Fall of Singapore

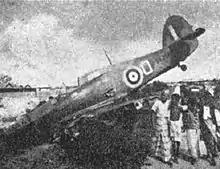
Crashed aeroplane with onlookers

By the time of the invasion, only ten Hurricanes of 232 Squadron, based at RAF Kallang, remained to provide air cover for the Commonwealth forces on Singapore. The airfields at Tengah, Seletar and Sembawang were in range of Japanese artillery at Johor Bahru. RAF Kallang was the only operational airstrip left; the surviving squadrons and aircraft had withdrawn by January to reinforce the Dutch East Indies. On the morning of 9 February, dogfights took place over Sarimbun Beach and other western areas. In the first encounter, the last ten Hurricanes were scrambled from Kallang Airfield to intercept a Japanese formation of about 84 aircraft, flying from Johor to provide air cover for their invasion force. The Hurricanes shot down six Japanese aircraft and damaged 14 others for the loss of a Hurricane.